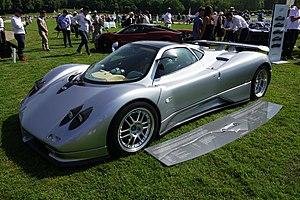
Pagani Zonda C12 au Chantilly Arts &amp